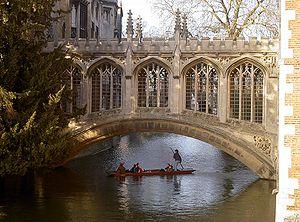
Cette liste des ponts de Cambridge recense les principaux ponts qui enjambent la rivière Cam à Cambridge au Royaume-Uni.
Un pont couvert est un pont construit le plus souvent en bois, mais parfois aussi en maçonnerie. Il comporte un plancher supporté par des longerons ou des traverses, appuyé sur deux poutres triangulées et couvert d'une toiture, d'où son nom.